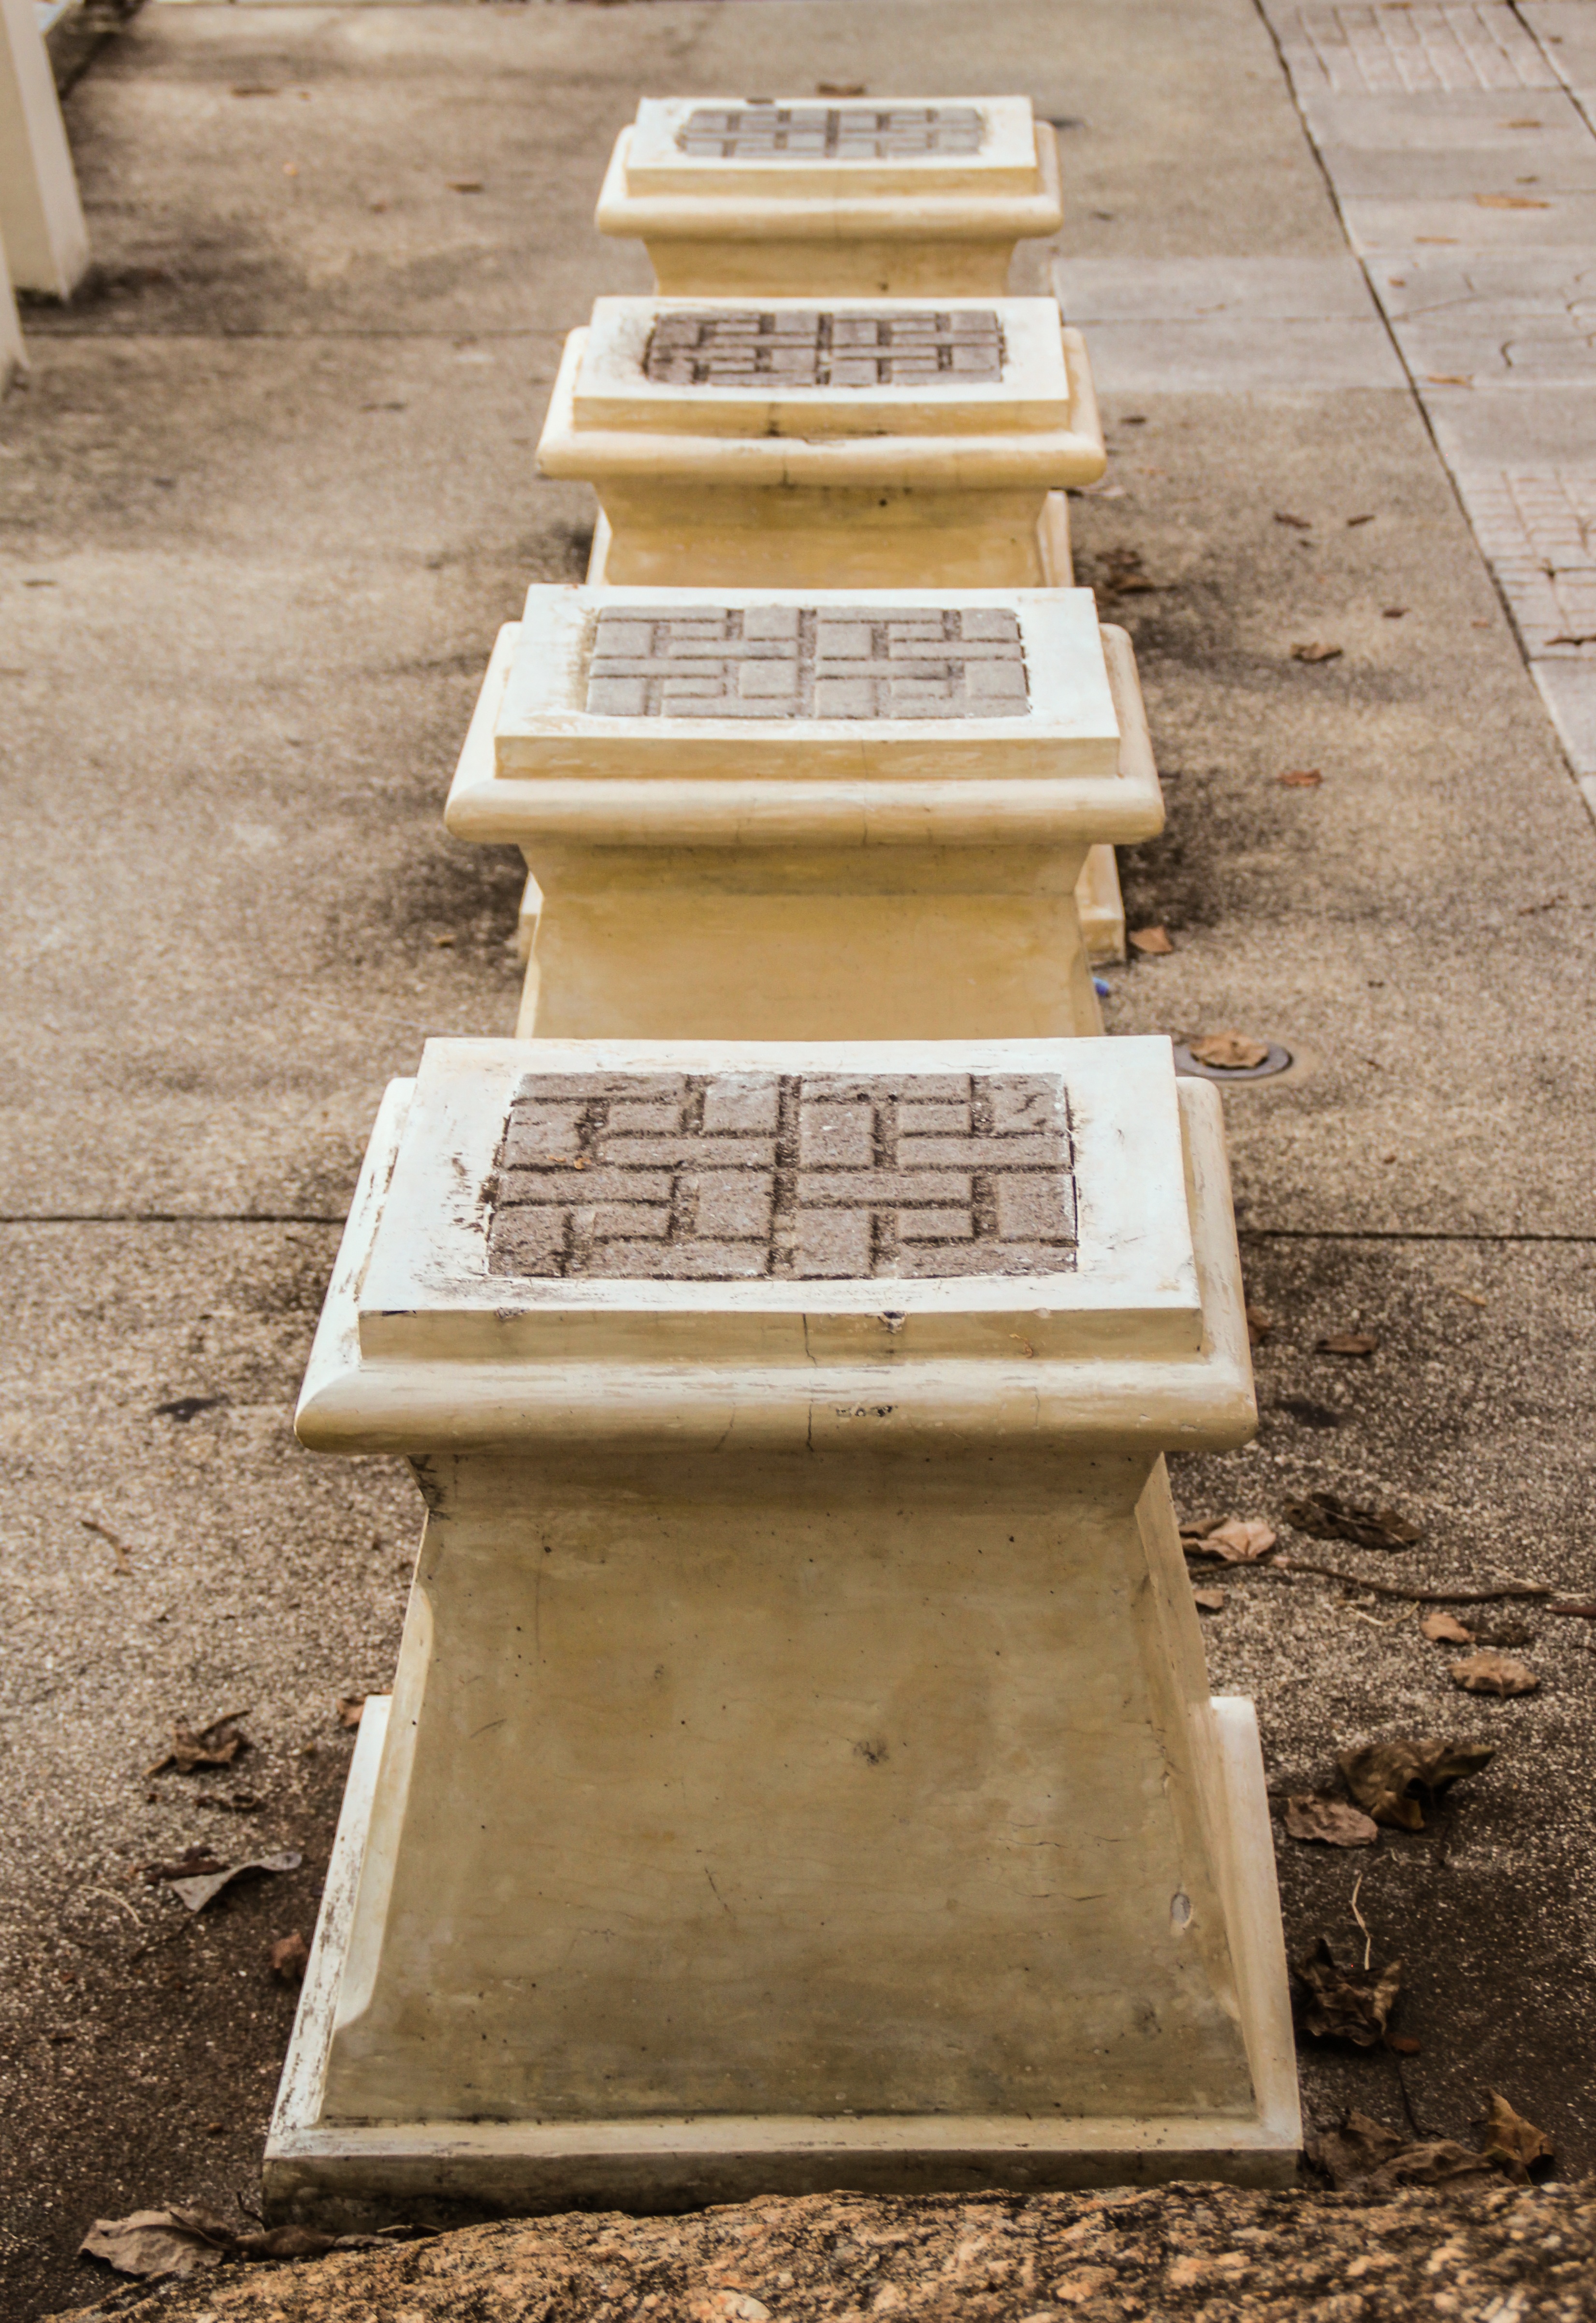
table, wood, seat, stool, building, stone, furniture, socket, shape